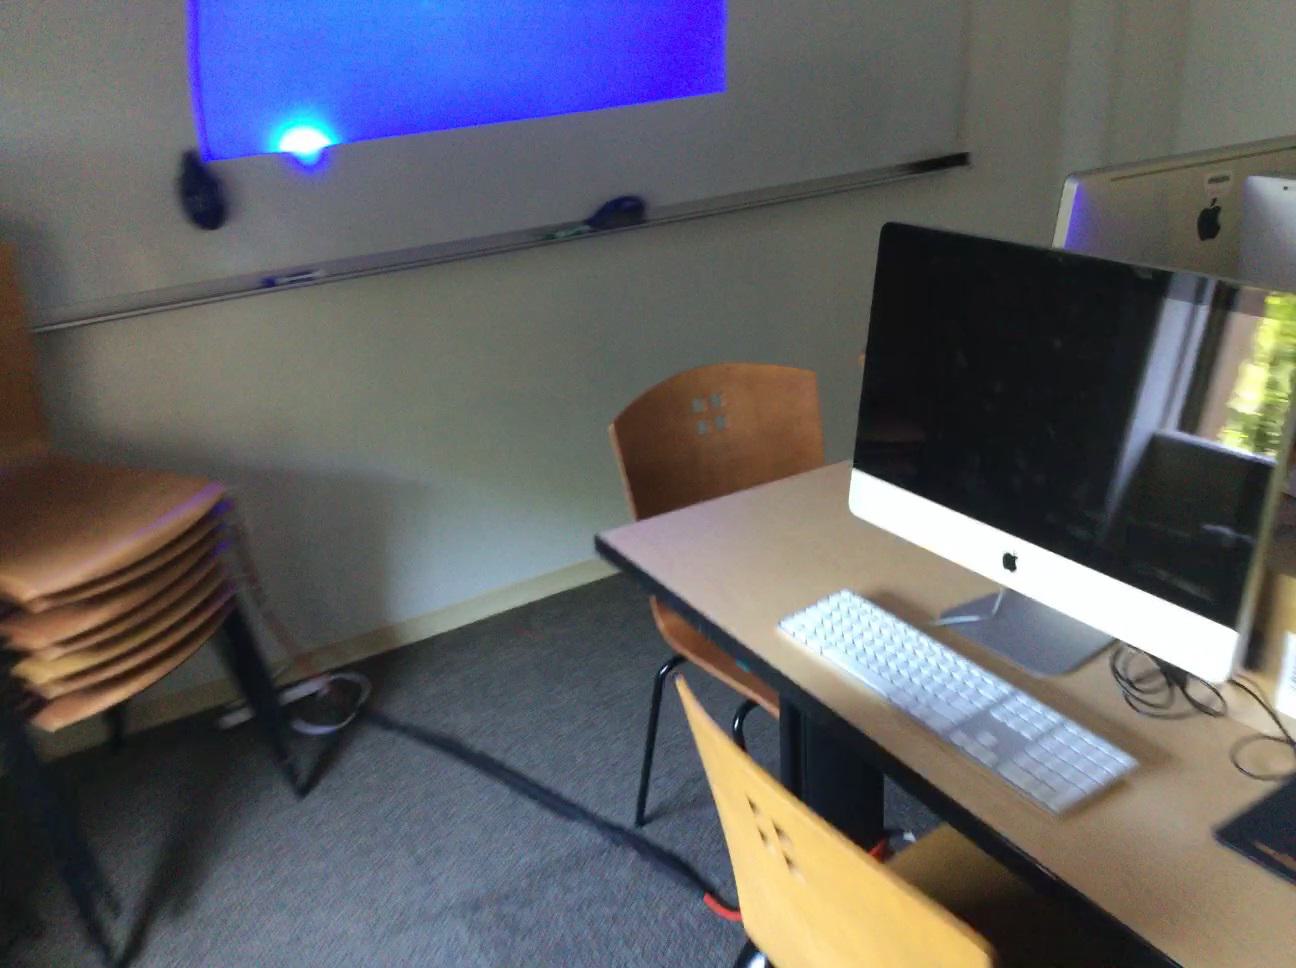
Question: In the image, there is the table. Pinpoint several points within the vacant space situated left of the table from the camera's perspective. Your final answer should be formatted as a list of tuples, i.e. [(x1, y1), ...], where each tuple contains the x and y coordinates of a point satisfying the conditions above. The coordinates should be between 0 and 1, indicating the normalized pixel locations of the points.
Answer: [(0.435, 0.982), (0.324, 0.999), (0.370, 0.969), (0.414, 0.941), (0.262, 0.986), (0.308, 0.957), (0.352, 0.930), (0.394, 0.904), (0.434, 0.879), (0.248, 0.945), (0.292, 0.918), (0.335, 0.894), (0.376, 0.870), (0.415, 0.846), (0.278, 0.883), (0.319, 0.860), (0.359, 0.838), (0.397, 0.816), (0.434, 0.795), (0.305, 0.829), (0.343, 0.808), (0.380, 0.787), (0.417, 0.768)]